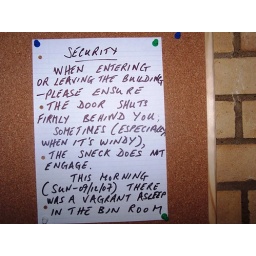
psychedelically british sign in my friend's building